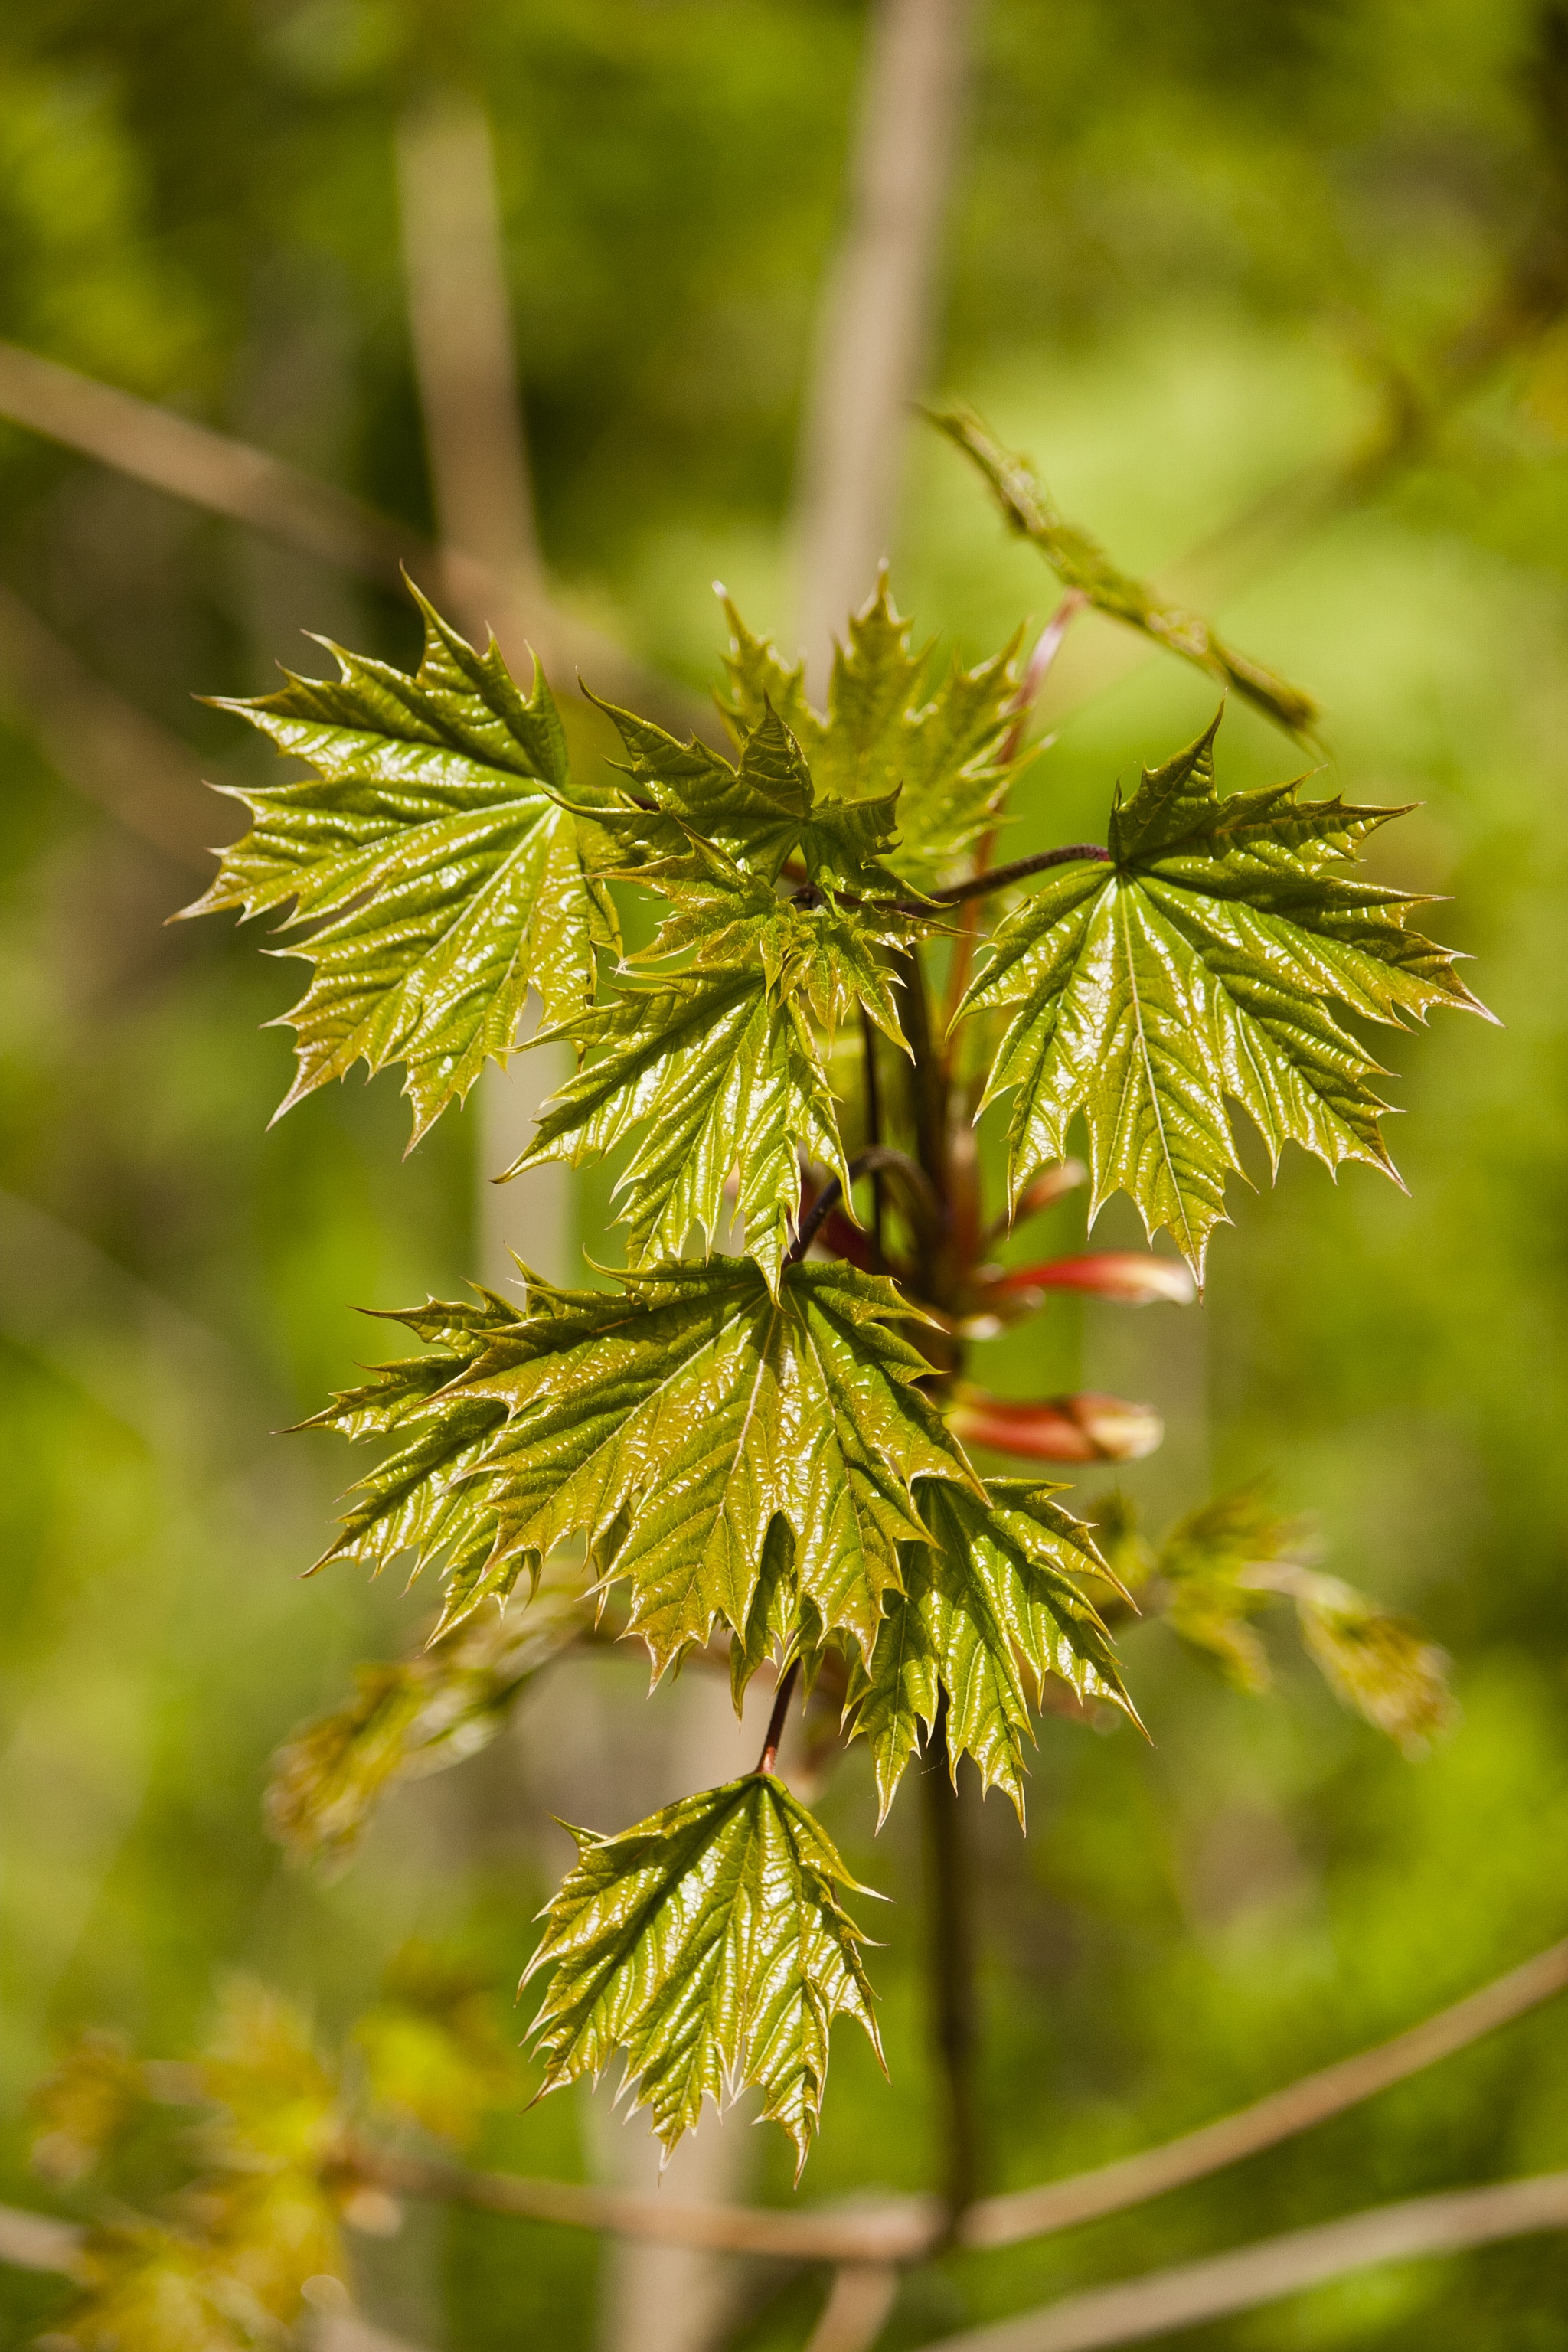
tree, nature, branch, plant, leaf, flower, green, autumn, botany, flora, maple tree, wildflower, spruce, shrub, deciduous, maple leaves, larch, flowering plant, boy shoots, woody plant, land plant